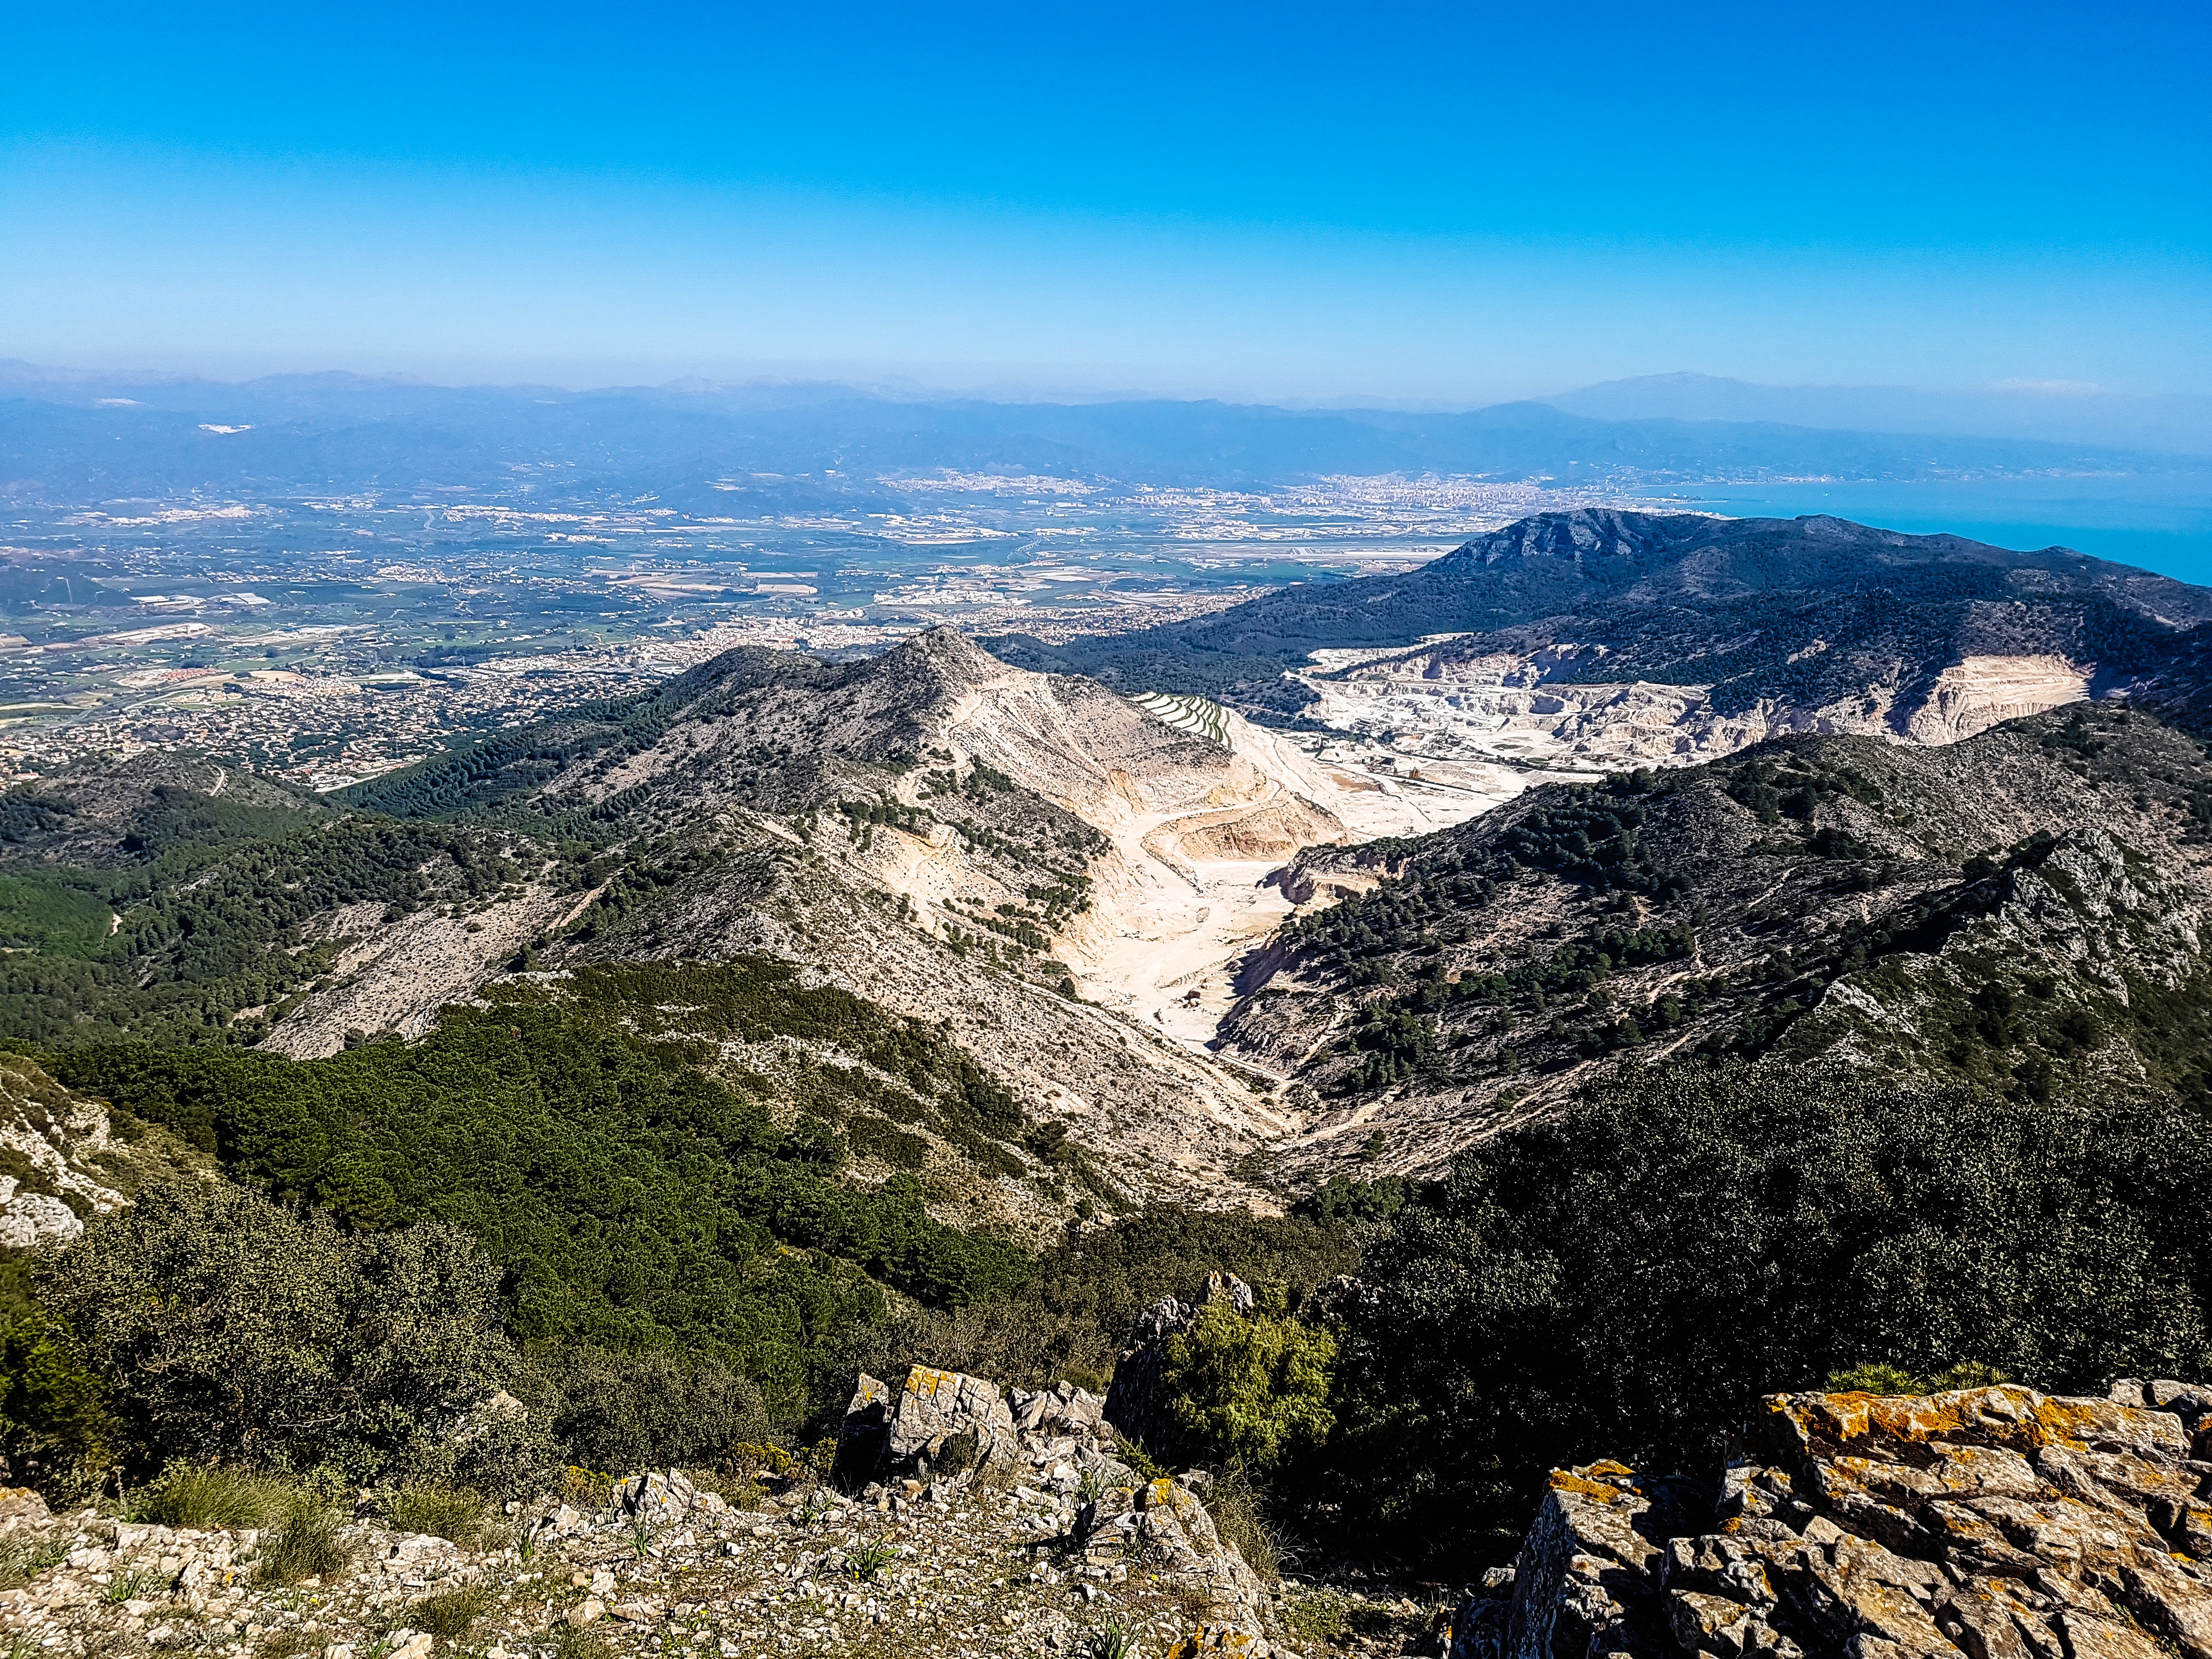
landscape, nature, outdoor, wilderness, walking, mountain, hiking, hill, adventure, mountain range, ridge, summit, geology, mountains, alps, backpacking, plateau, andalucia, andalusia, fell, quarry, mijas, landform, benalmadena, costa del sol, mountain pass, geographical feature, mountainous landforms, taco fleur, sierra de mijas